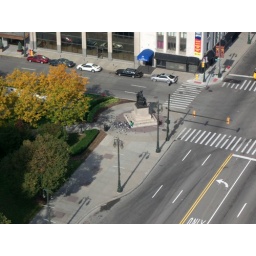
I watched in horror as the bag lady was devoured by pigeons at the base of the Pingree statue downtown.